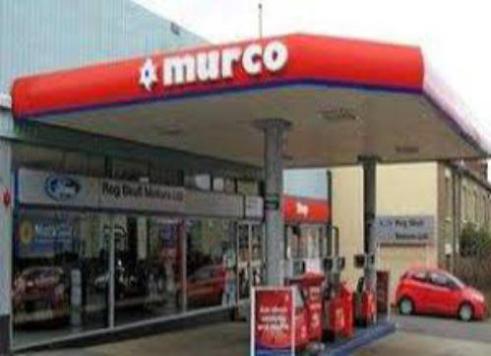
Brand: murco-2
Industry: Electronic